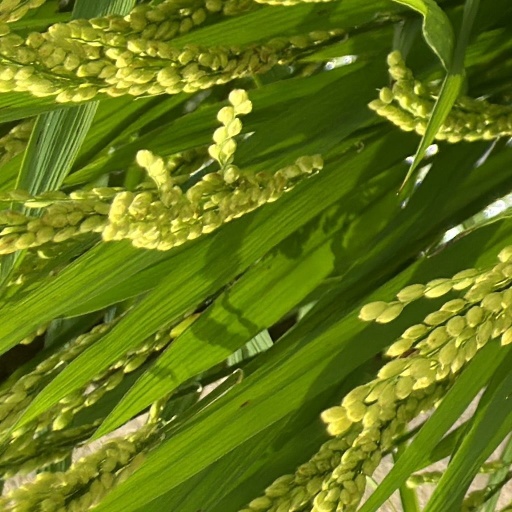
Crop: rice